Warren Vaché Jr.

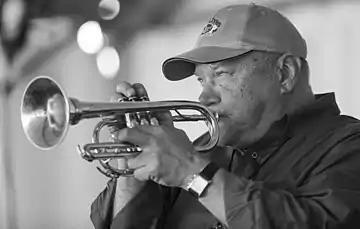
Warren Vaché Jr. at the JVC Newport Jazz Festival

Warren Vaché Jr. (born February 21, 1951) is an American jazz trumpeter, cornetist, and flugelhornist. He came from a musical family as his father was a bassist. In 1976, he released his first album. He has often worked with Scott Hamilton and has some popularity among swing audiences.